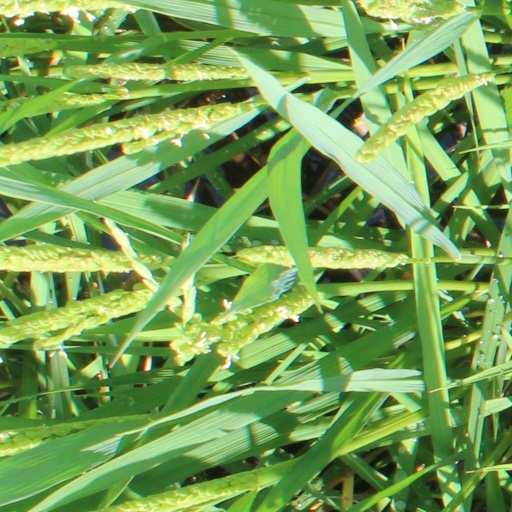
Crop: rice